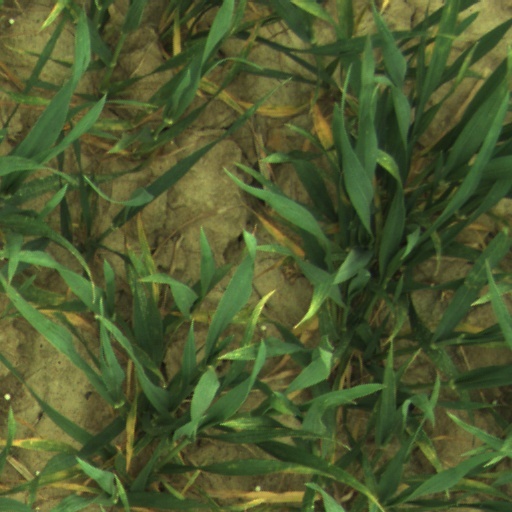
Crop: wheat